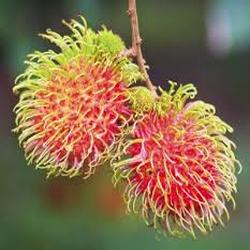
Label: Rambutan